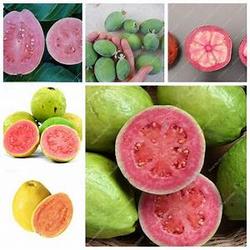
Label: Guava